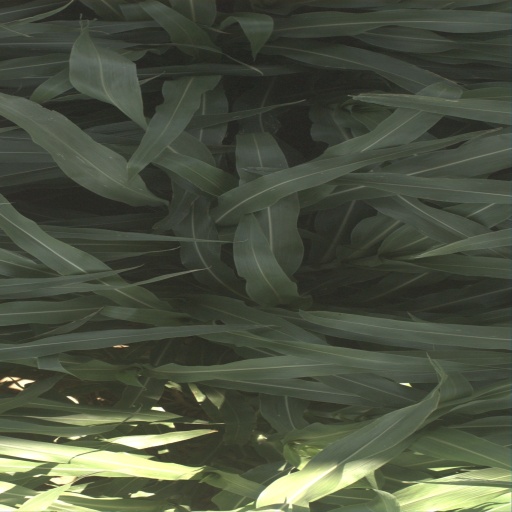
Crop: sorghum